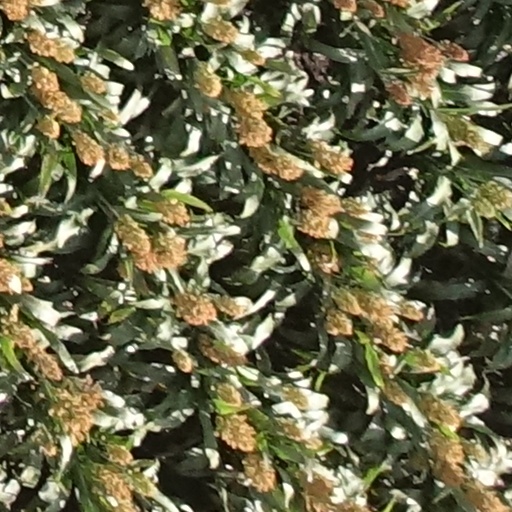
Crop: sorghum